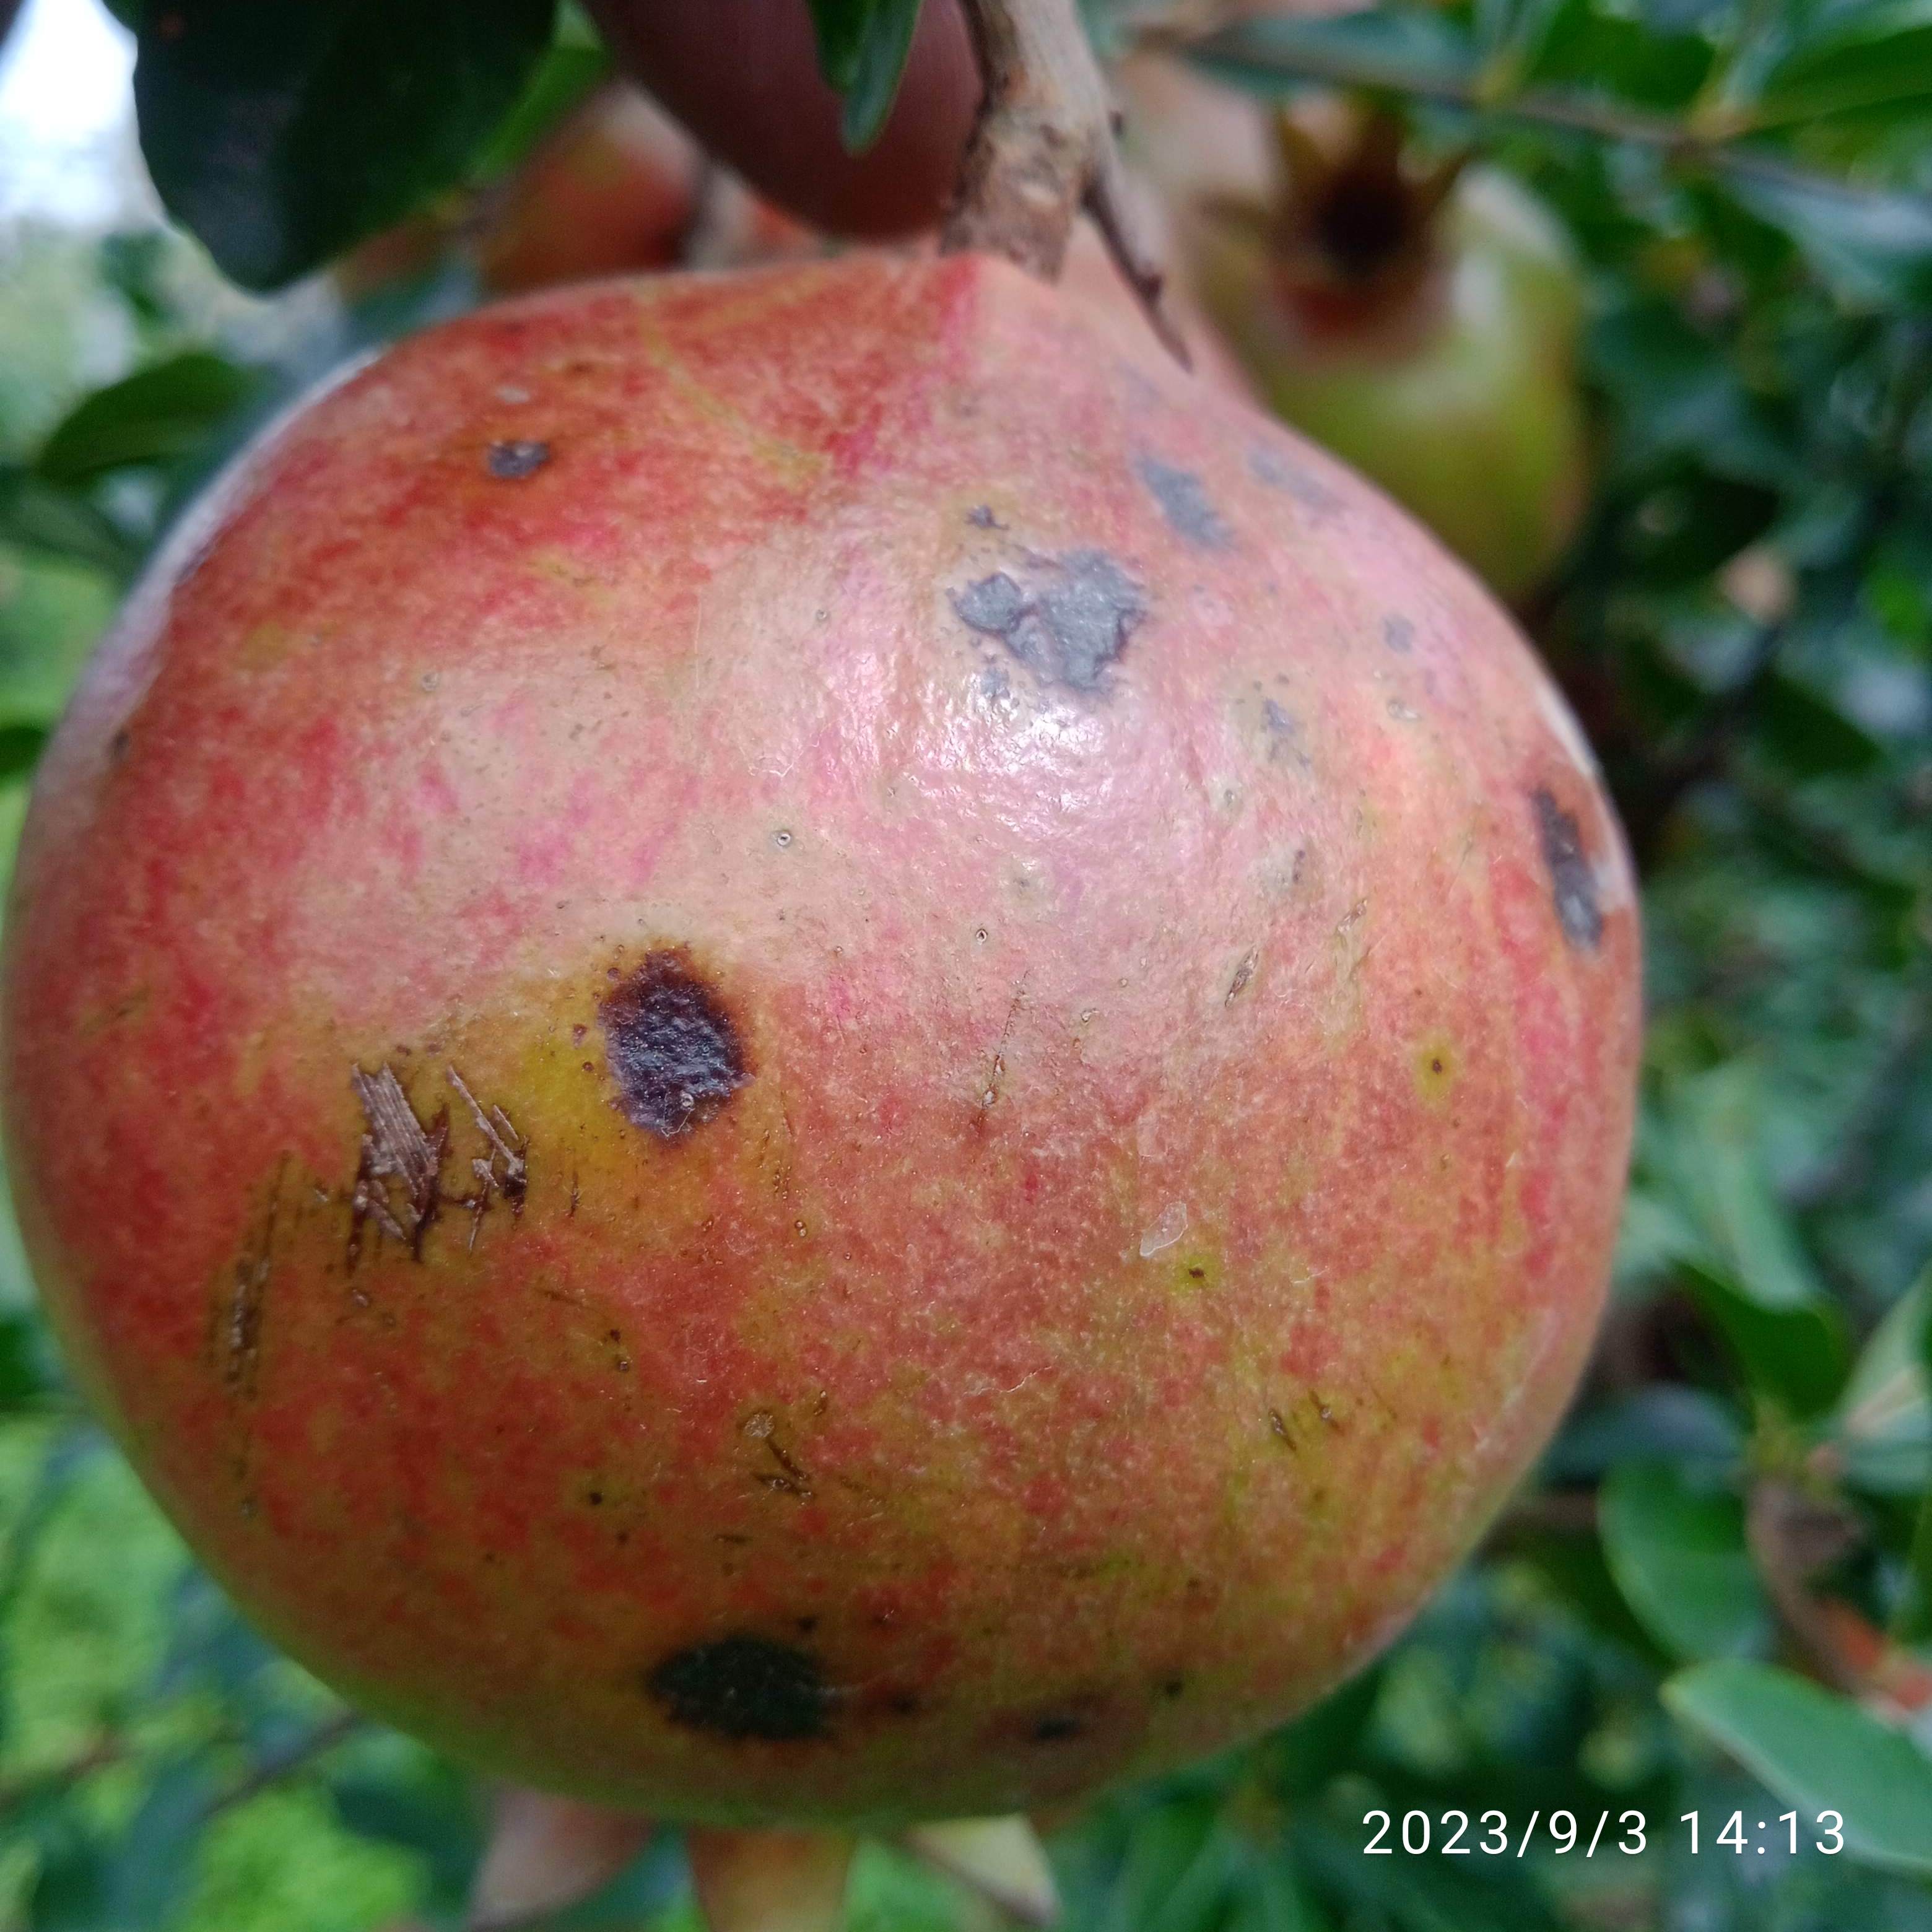
Label: Anthracnose